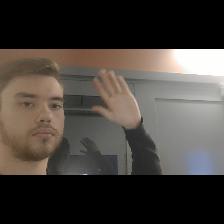
Label: Human